Goodwood Revival

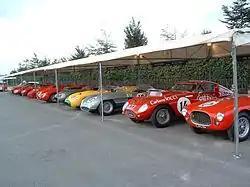
Ferrari paddock, 2004

The revival race meeting is a showcase for wheel-to-wheel racing around a classic circuit, untouched by more modern developments, and relives the glory days of Goodwood Circuit, which ranked alongside Silverstone as Britain's leading racing venue throughout its active years. Between 1948 and 1966 Goodwood hosted contemporary racing of all kinds, including Formula One, the Goodwood Nine Hours race, and the Tourist Trophy sports car race.